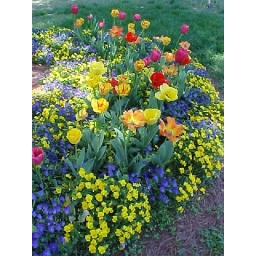
This flower bed was at the park here in Bartlett Tn.I love all the colors,it was spring time.